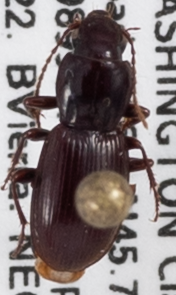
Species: Pterostichus pumilus
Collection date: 2022-07-05
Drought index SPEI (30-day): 1.012
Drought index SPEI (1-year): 1.13
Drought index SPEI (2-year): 0.406